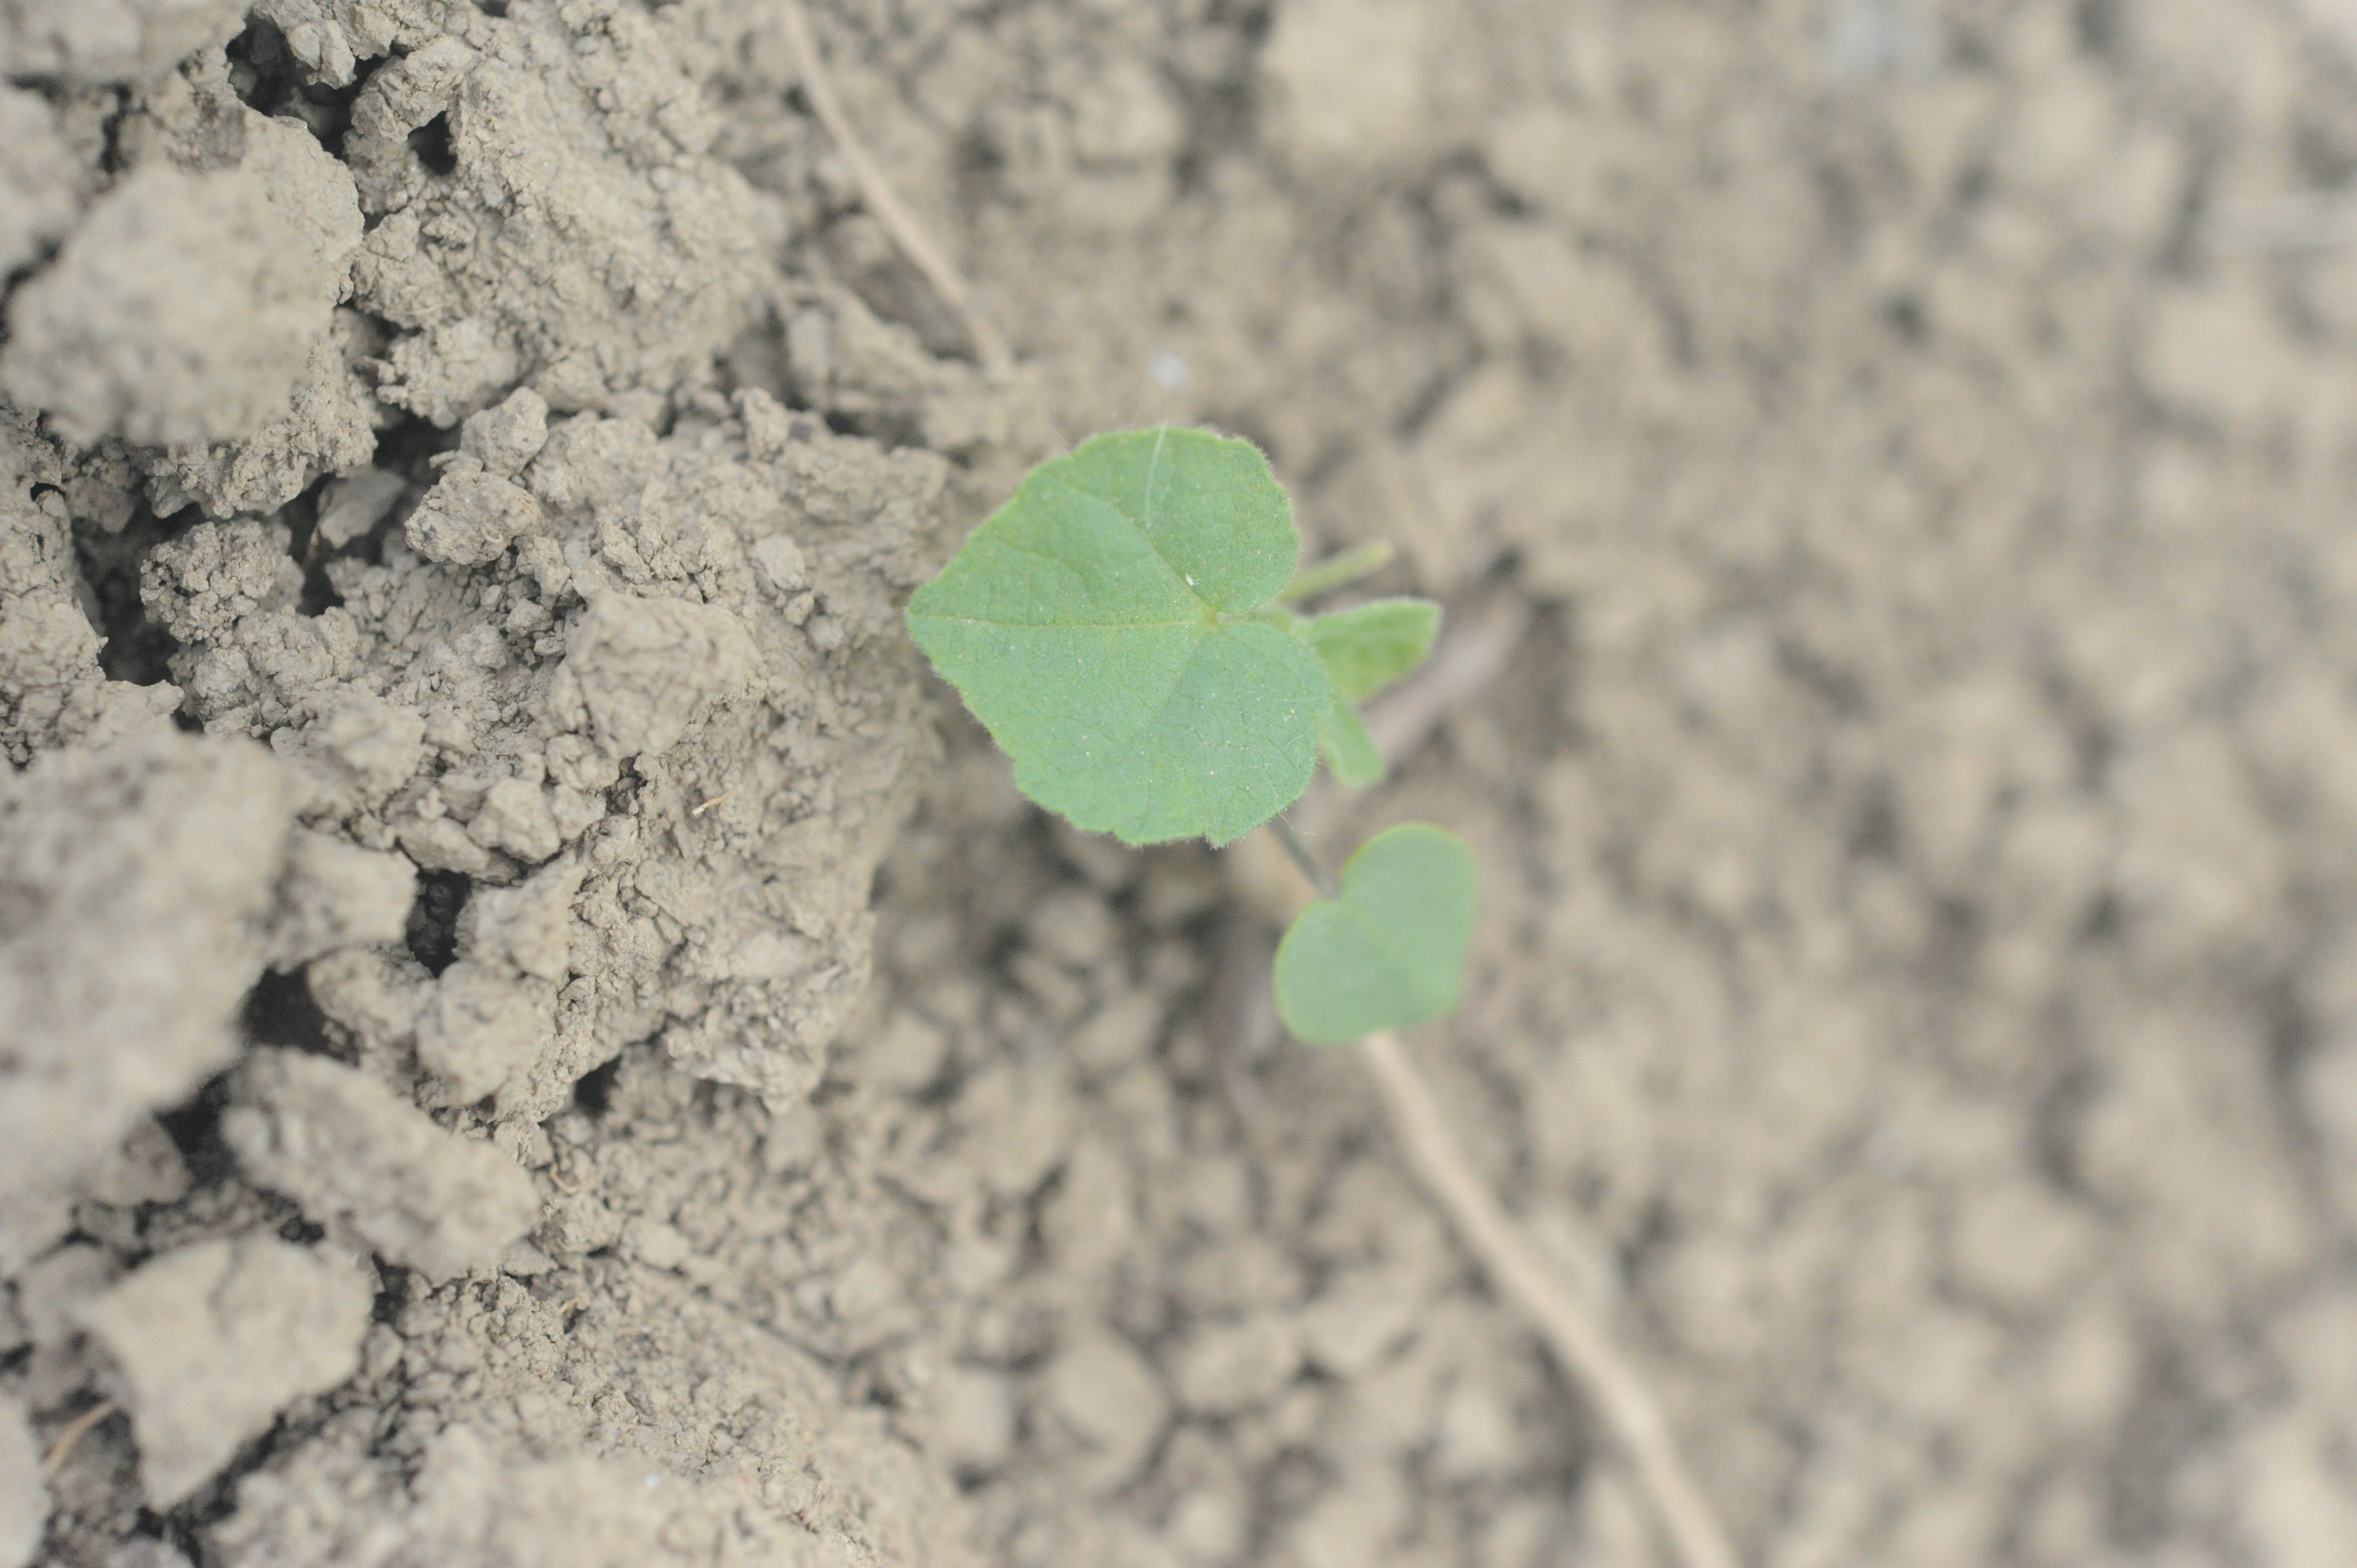
Label: velvet_leaf